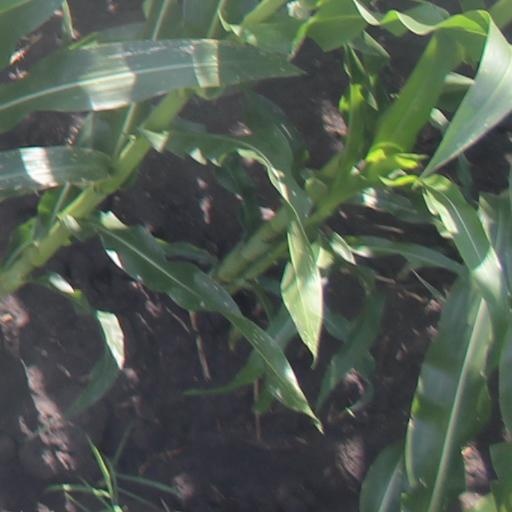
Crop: maize; corn